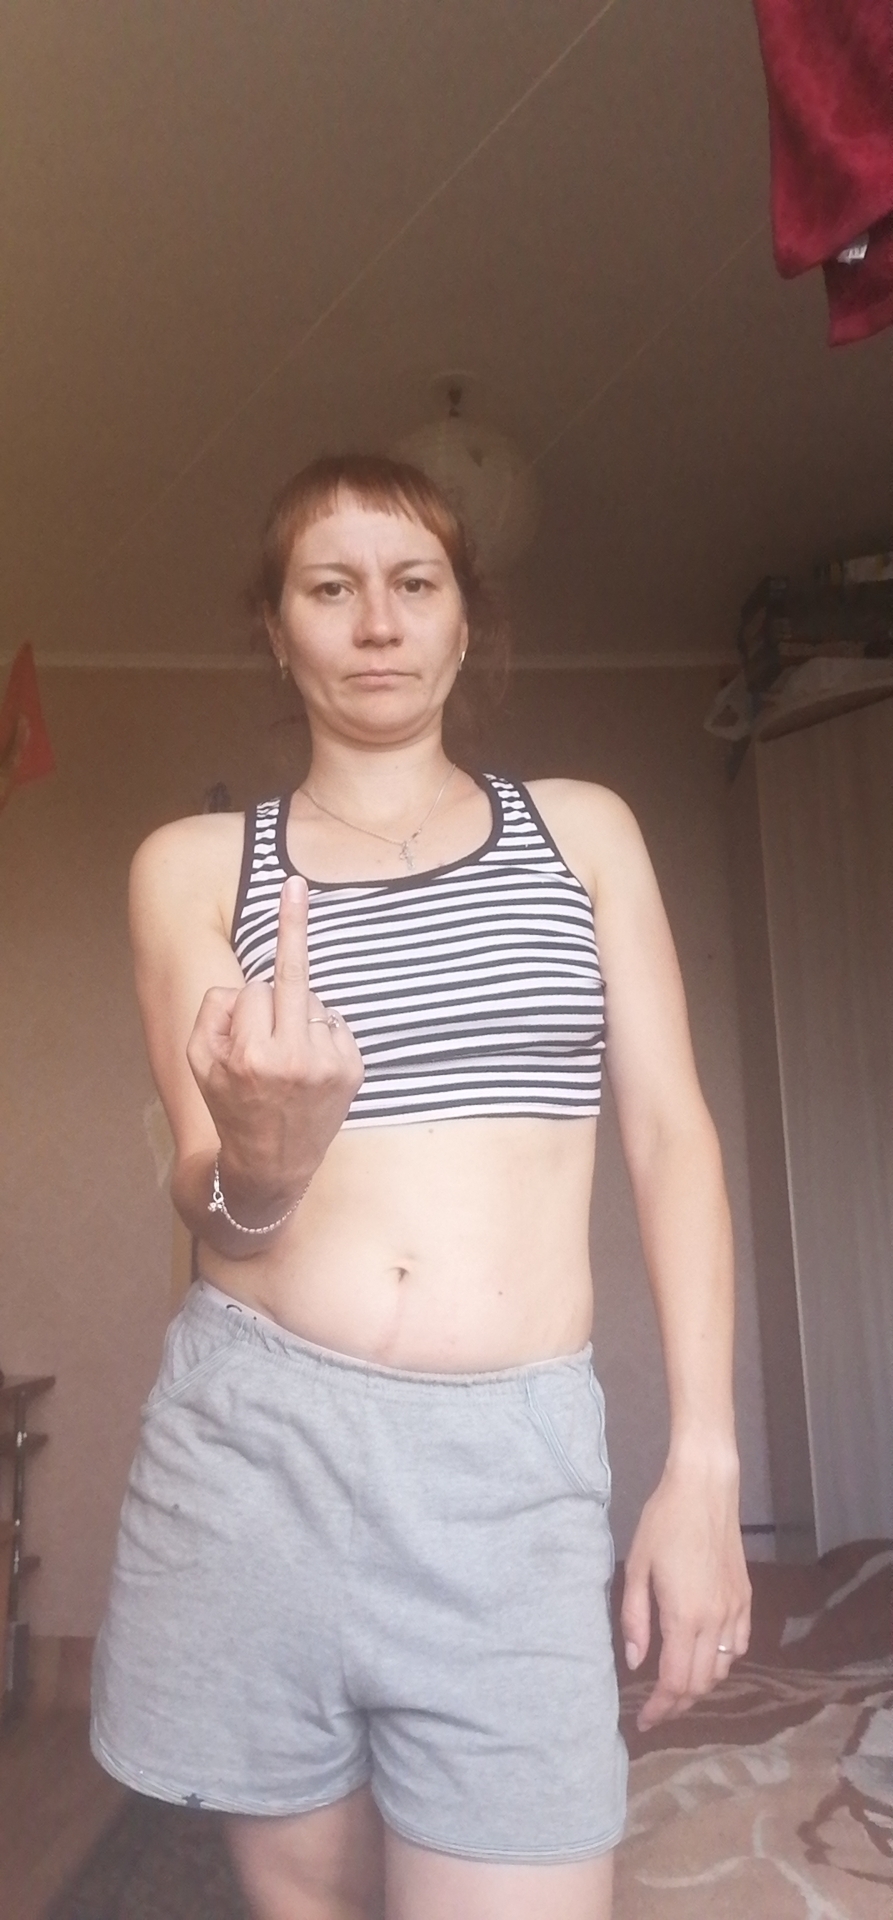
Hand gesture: middle_finger